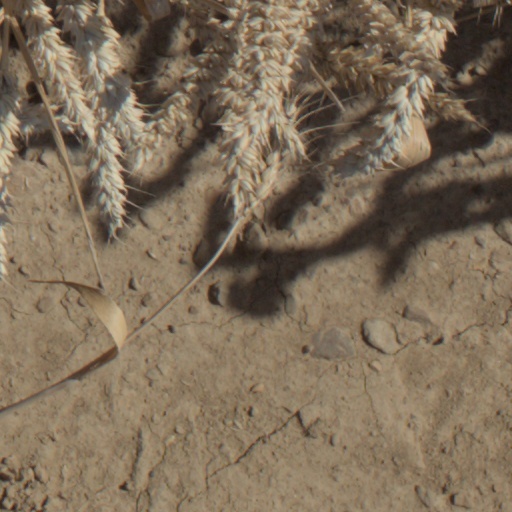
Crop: wheat